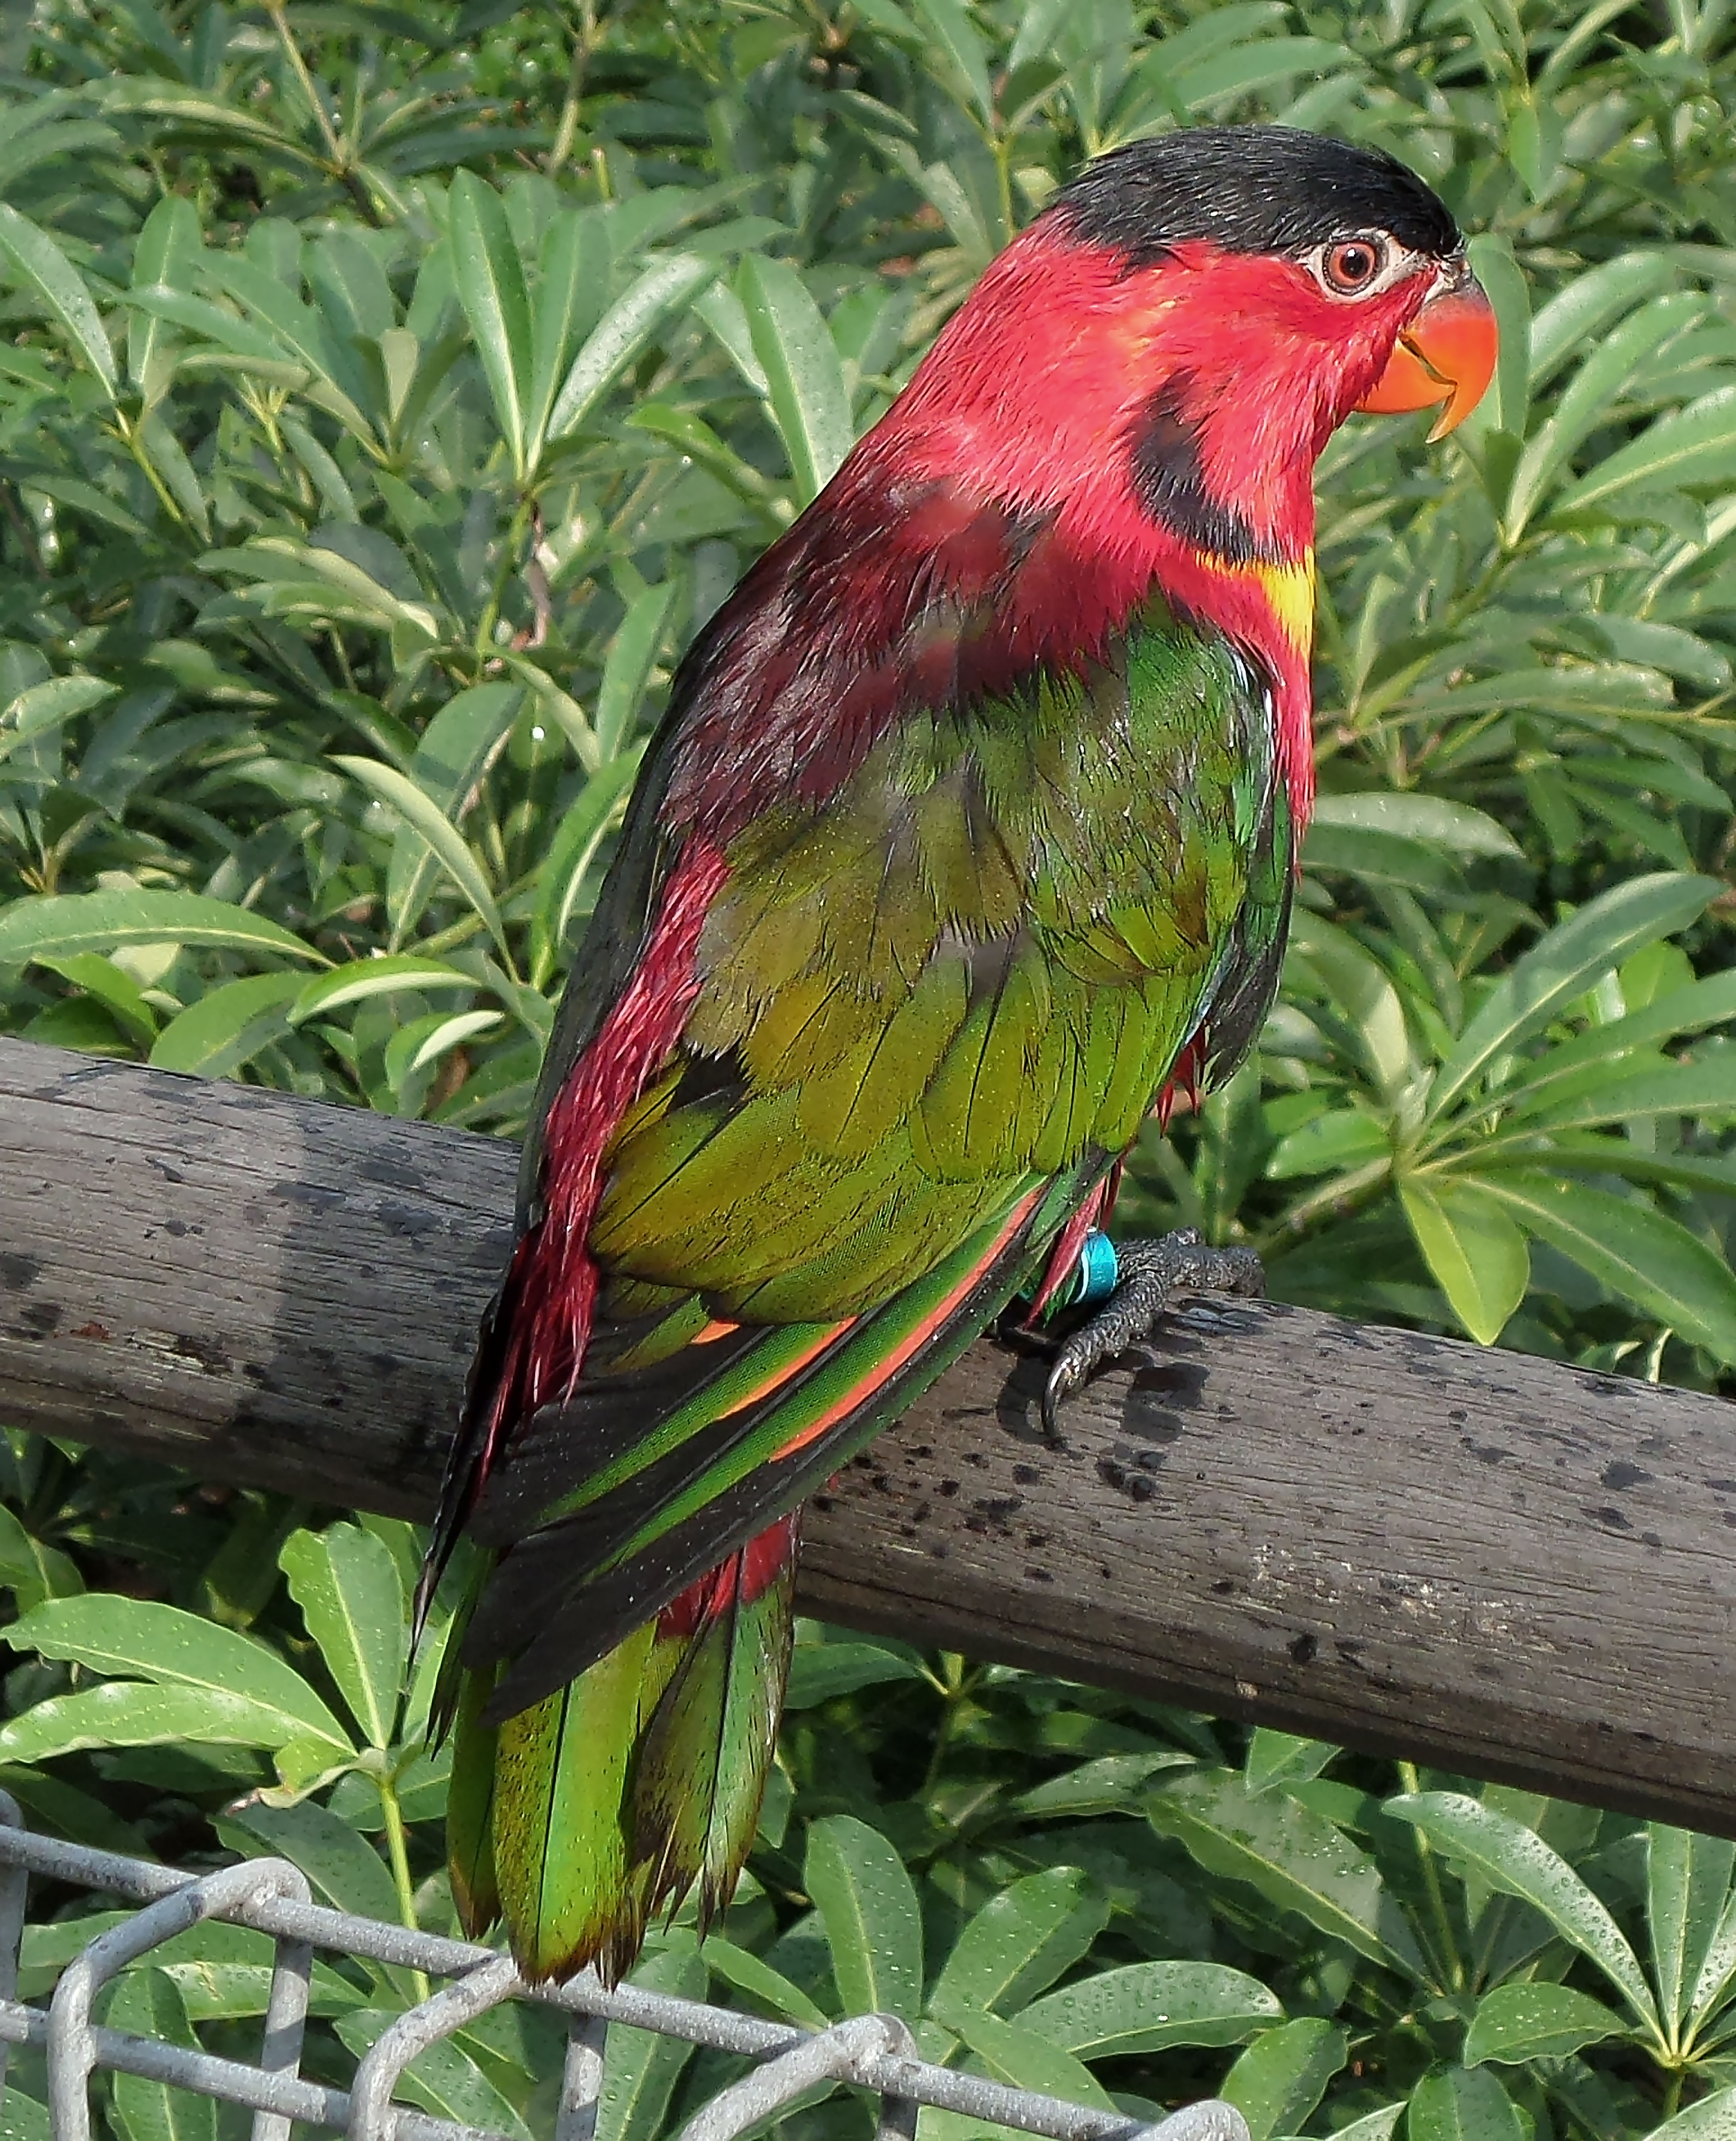
bird, eyes, beak, crown, color, plant, plant community, botany, parrot, terrestrial plant, biome, tree, macaw, feather, perching bird, jungle, terrestrial animal, finch, parakeet, wildlife, lorikeet, perennial plant, songbird